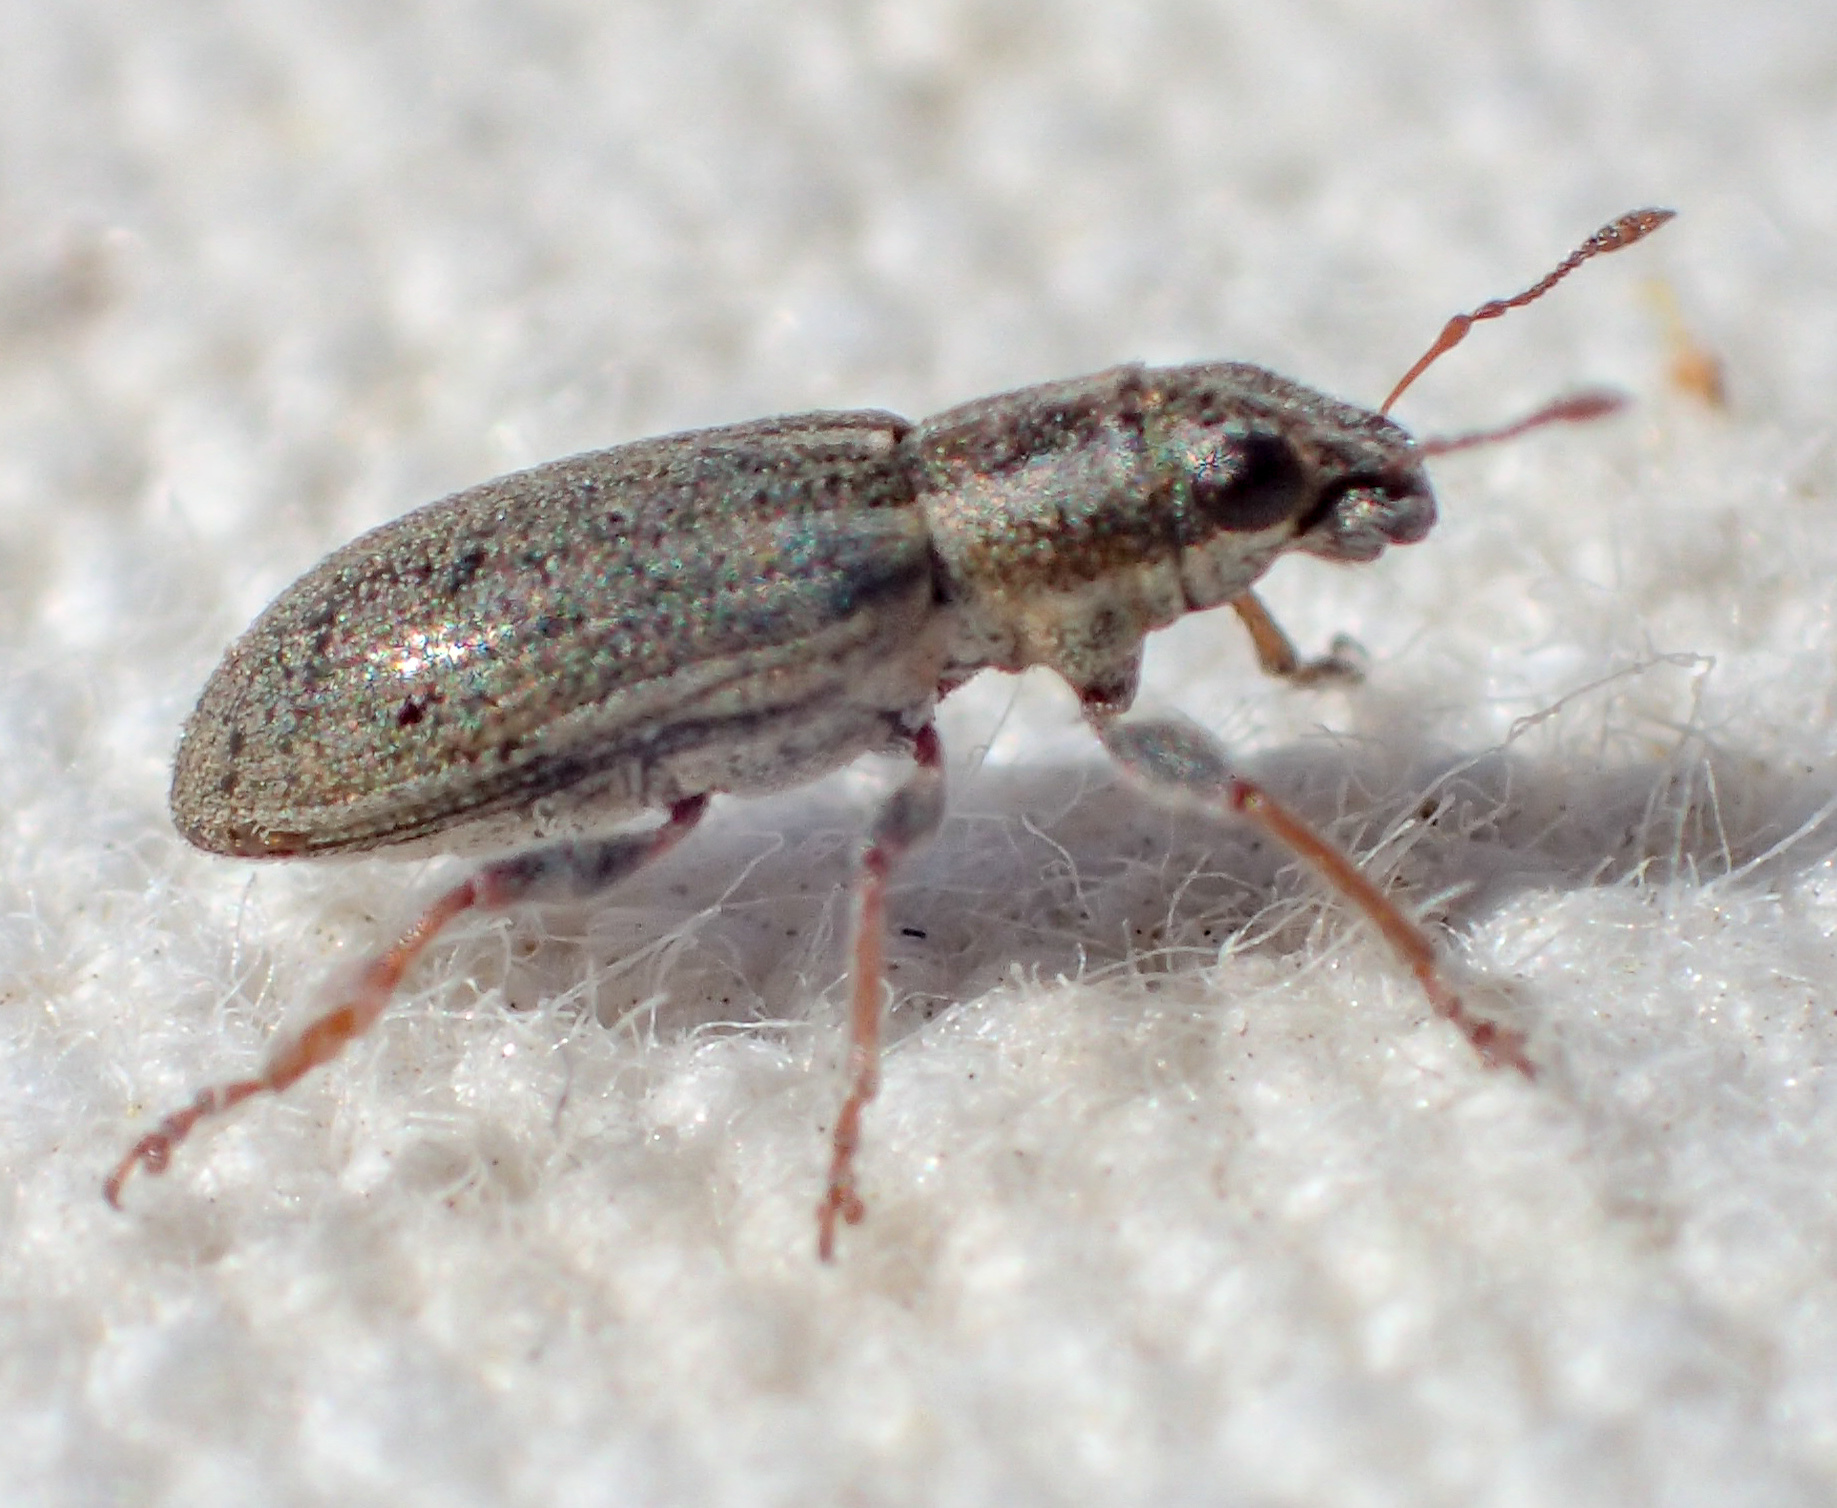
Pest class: pea_leaf_weevil